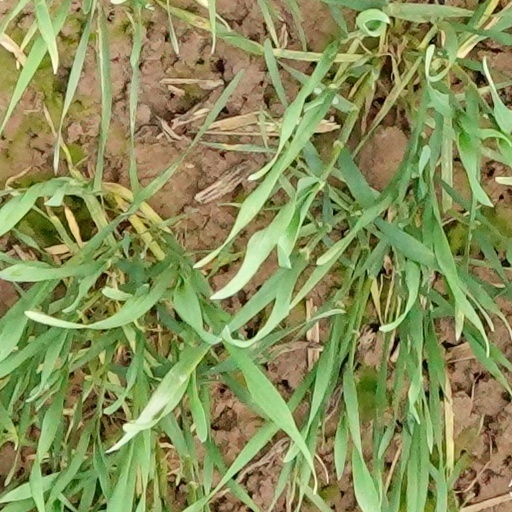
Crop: wheat